Retinal ganglion cell

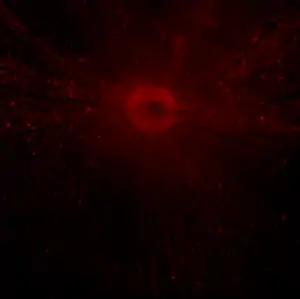
A false-color image of a flat-mounted rat retina viewed through a fluorescence microscope at 50x magnification. The optic nerve was injected with a fluorophore, causing retinal ganglion cells to fluoresce.

There is wide variability in ganglion cell types across species. In primates, including humans, there are generally three classes of RGCs: